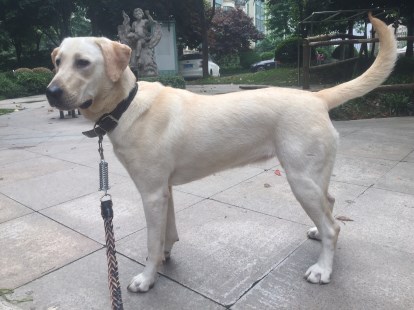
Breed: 3580-n000122-Labrador_retriever